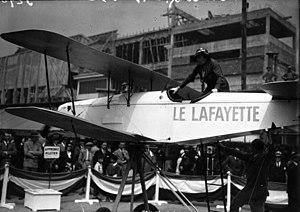
Jeanne Aline Herveux, plus connue sous le nom de Jane Herveu ou Herveux, née le 10 décembre 1885 à Paris 19ᵉ et morte le 16 janvier 1955 à Londres, est une sportive et aviatrice professionnelle française avant la Première Guerre mondiale.